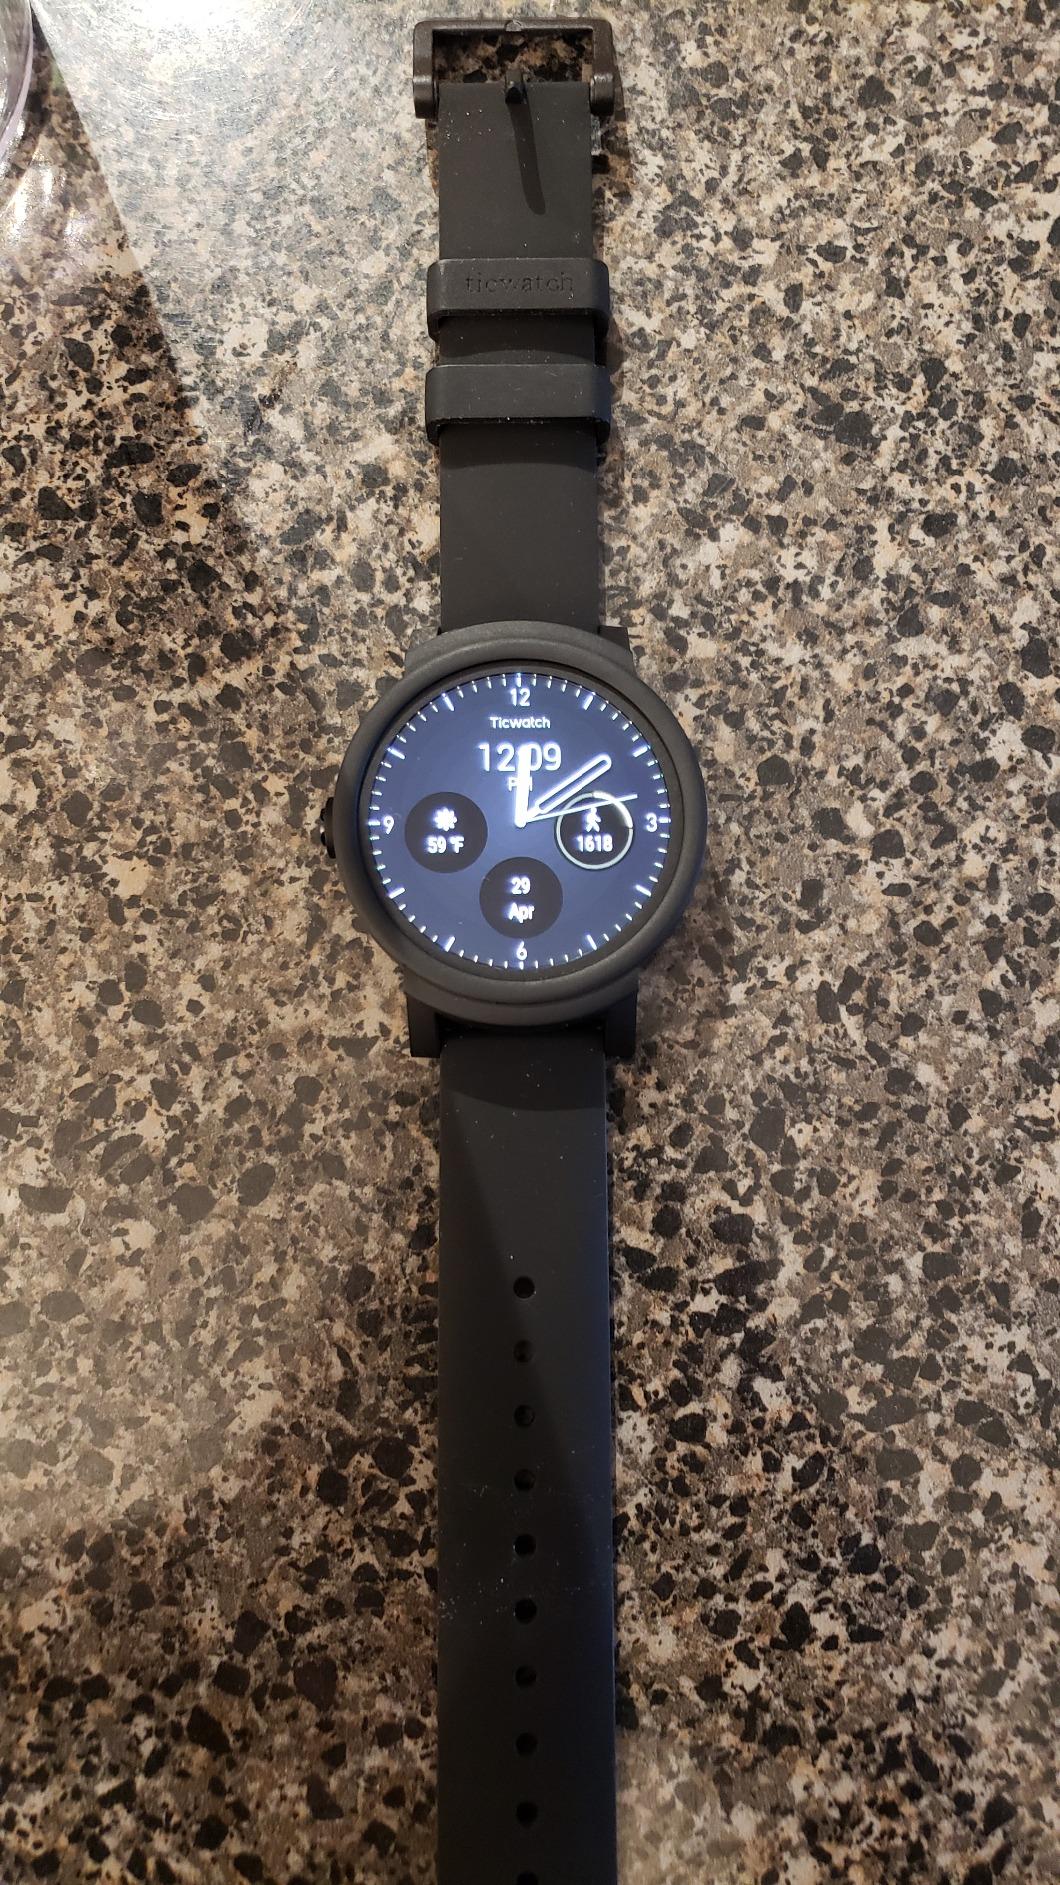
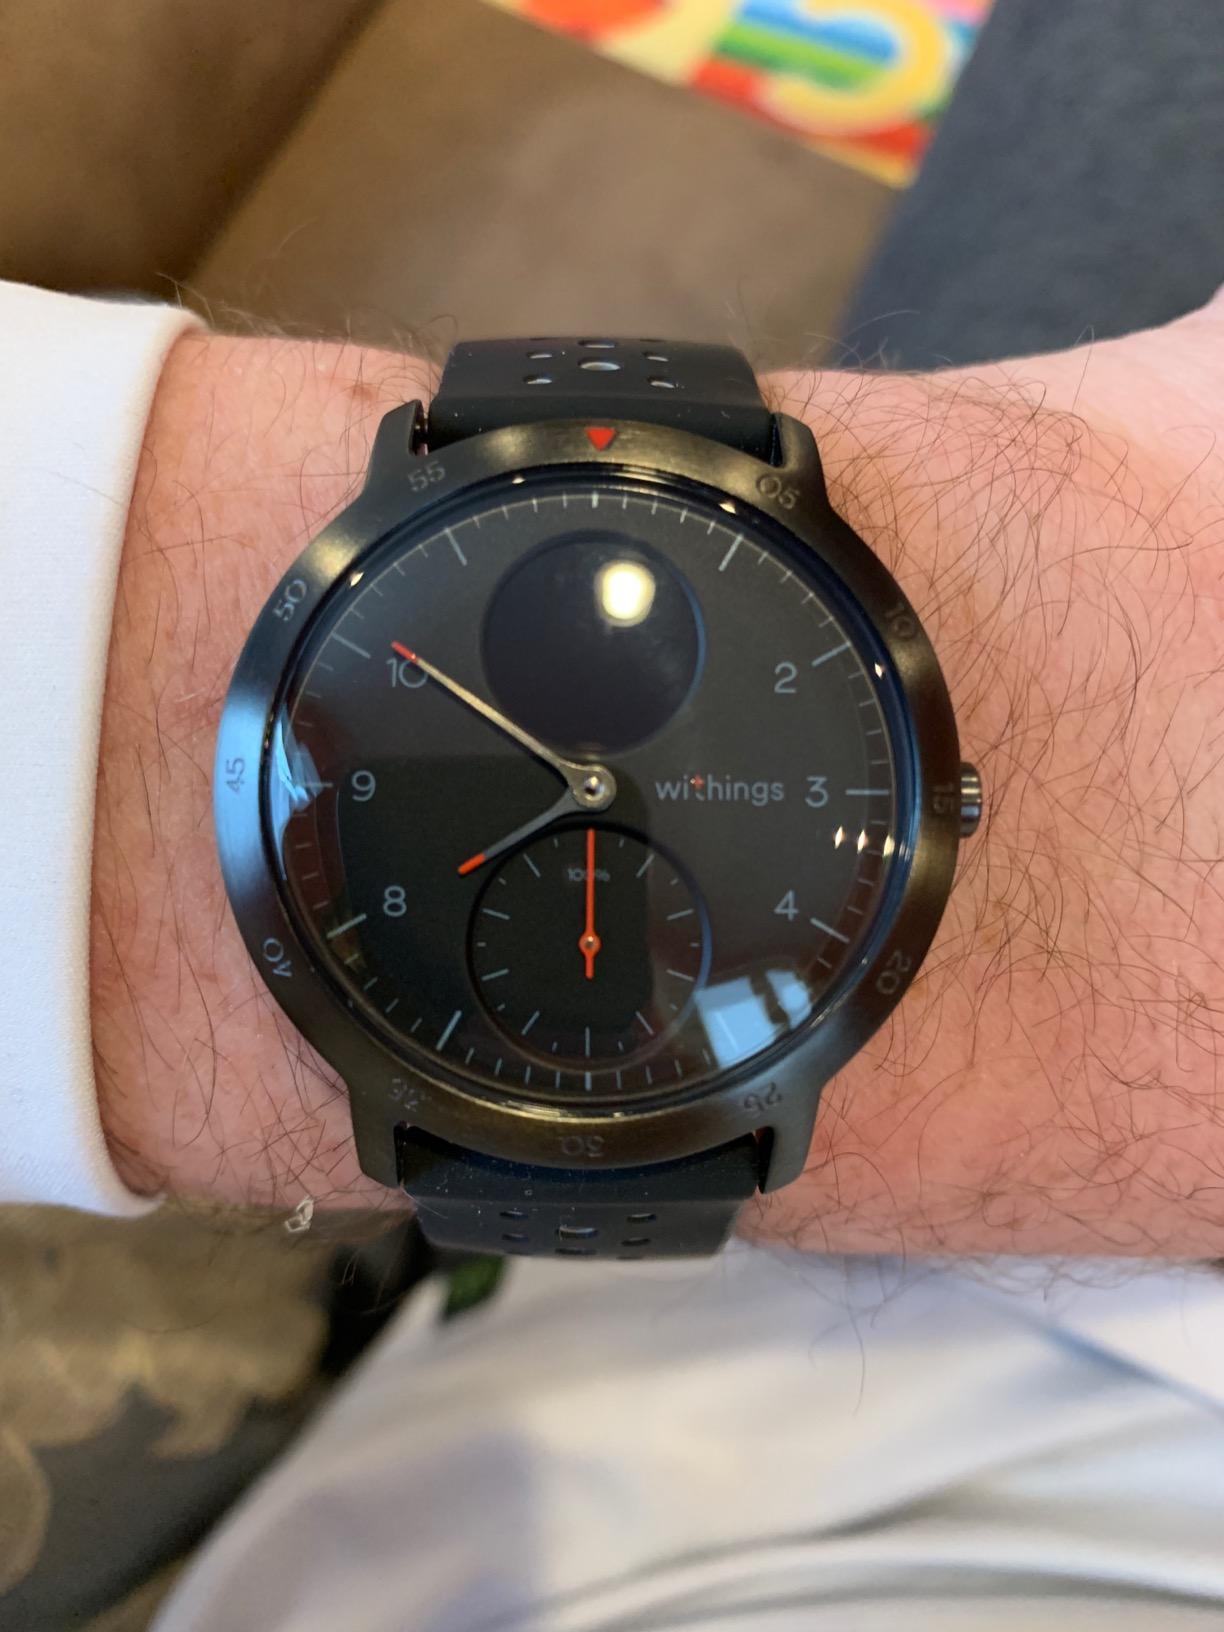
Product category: smartwatch
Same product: no